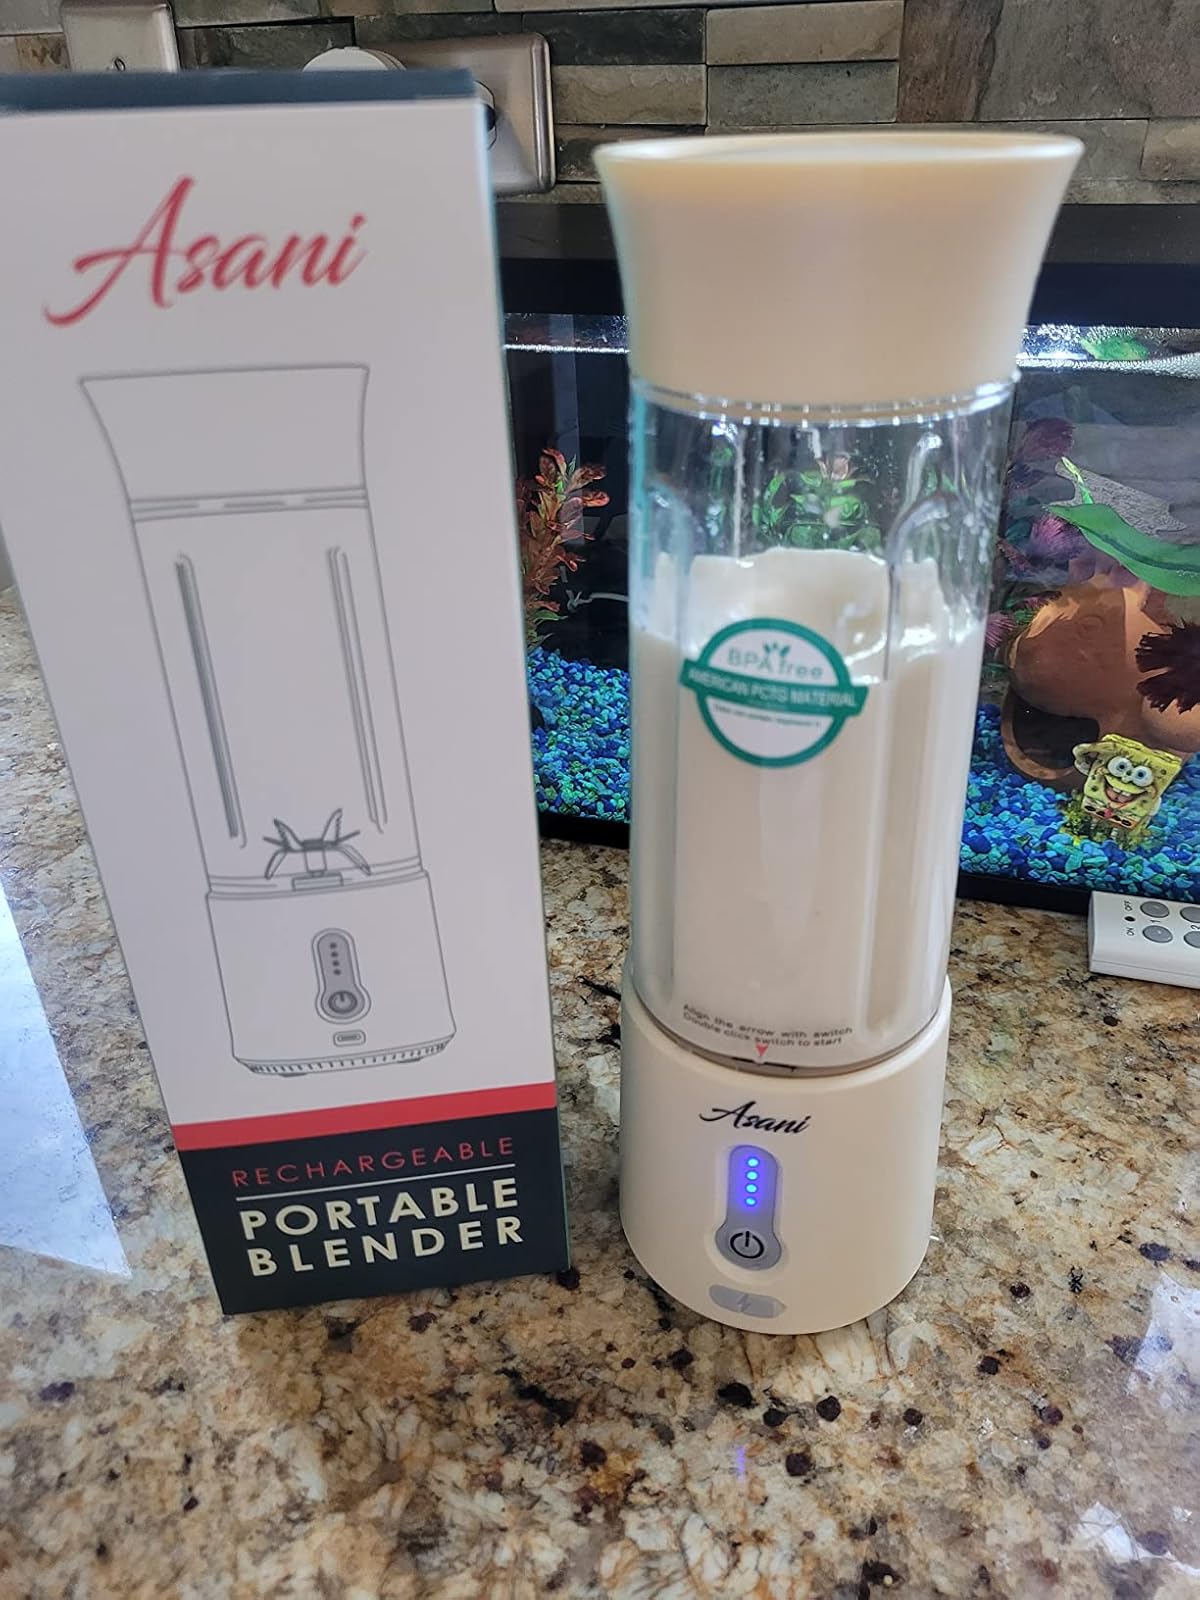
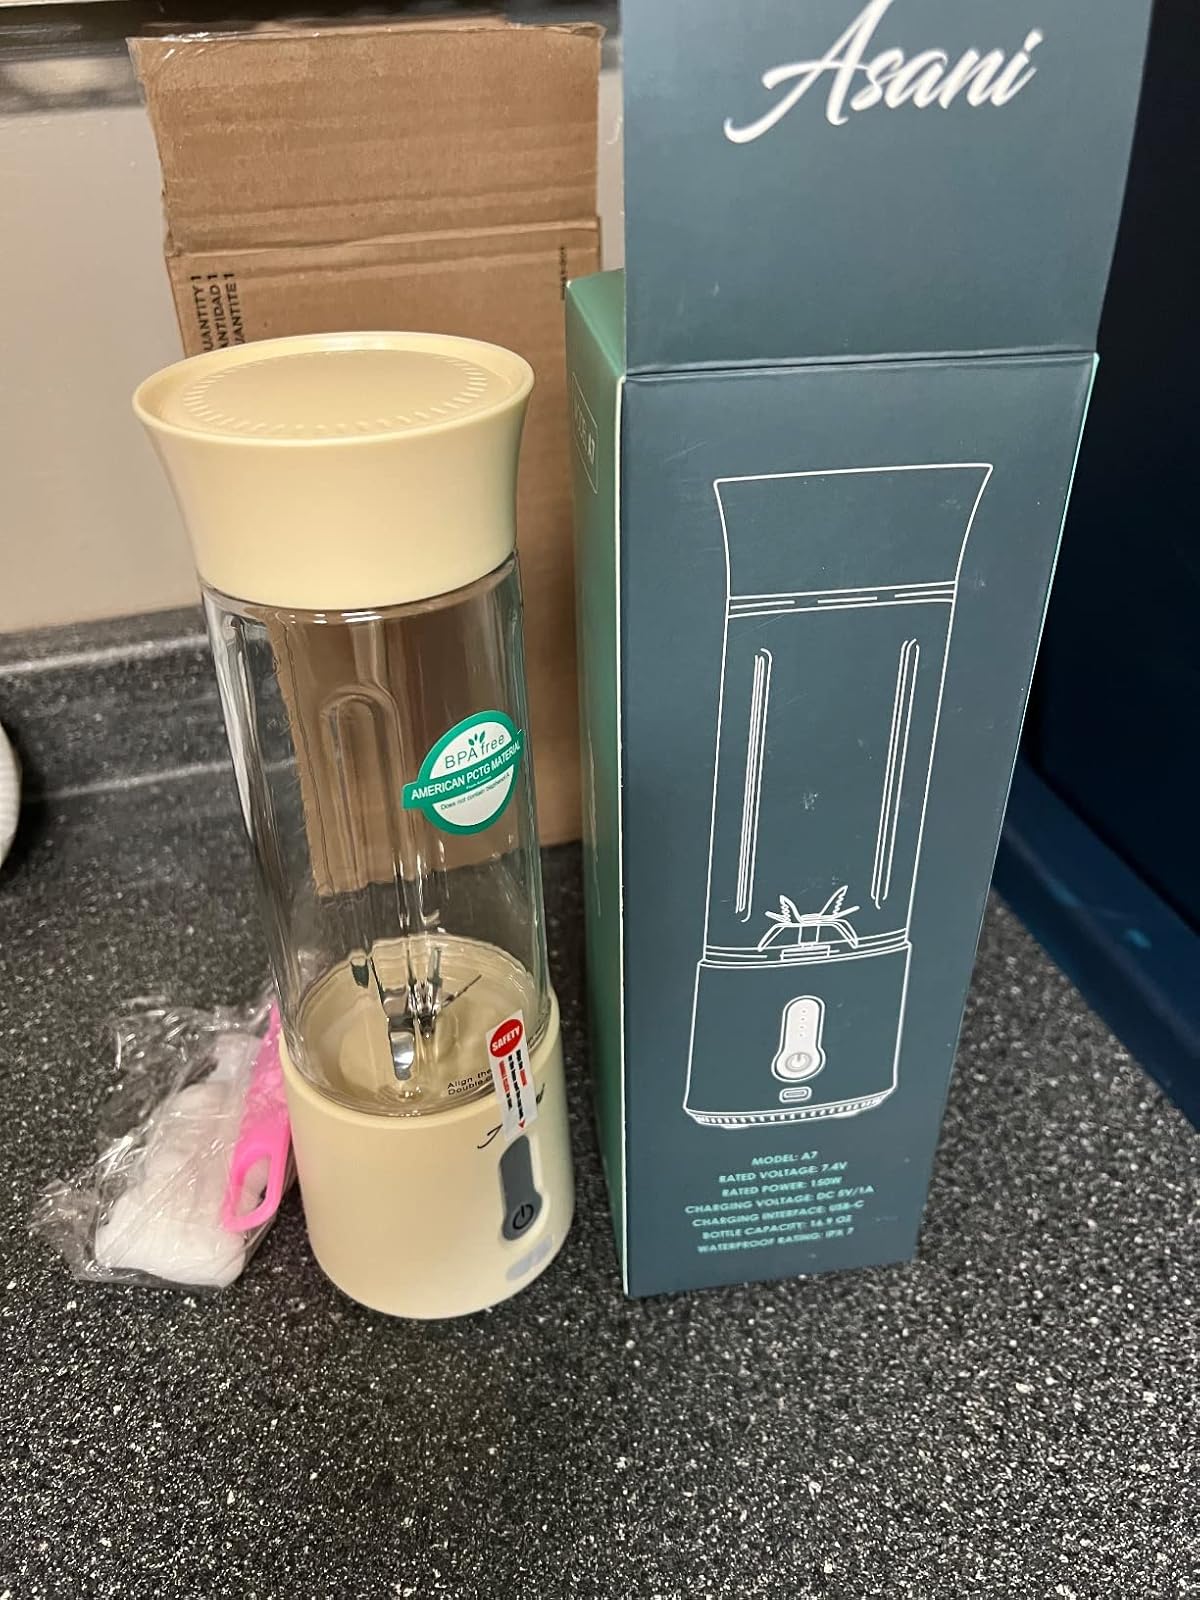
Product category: items_blender
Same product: yes